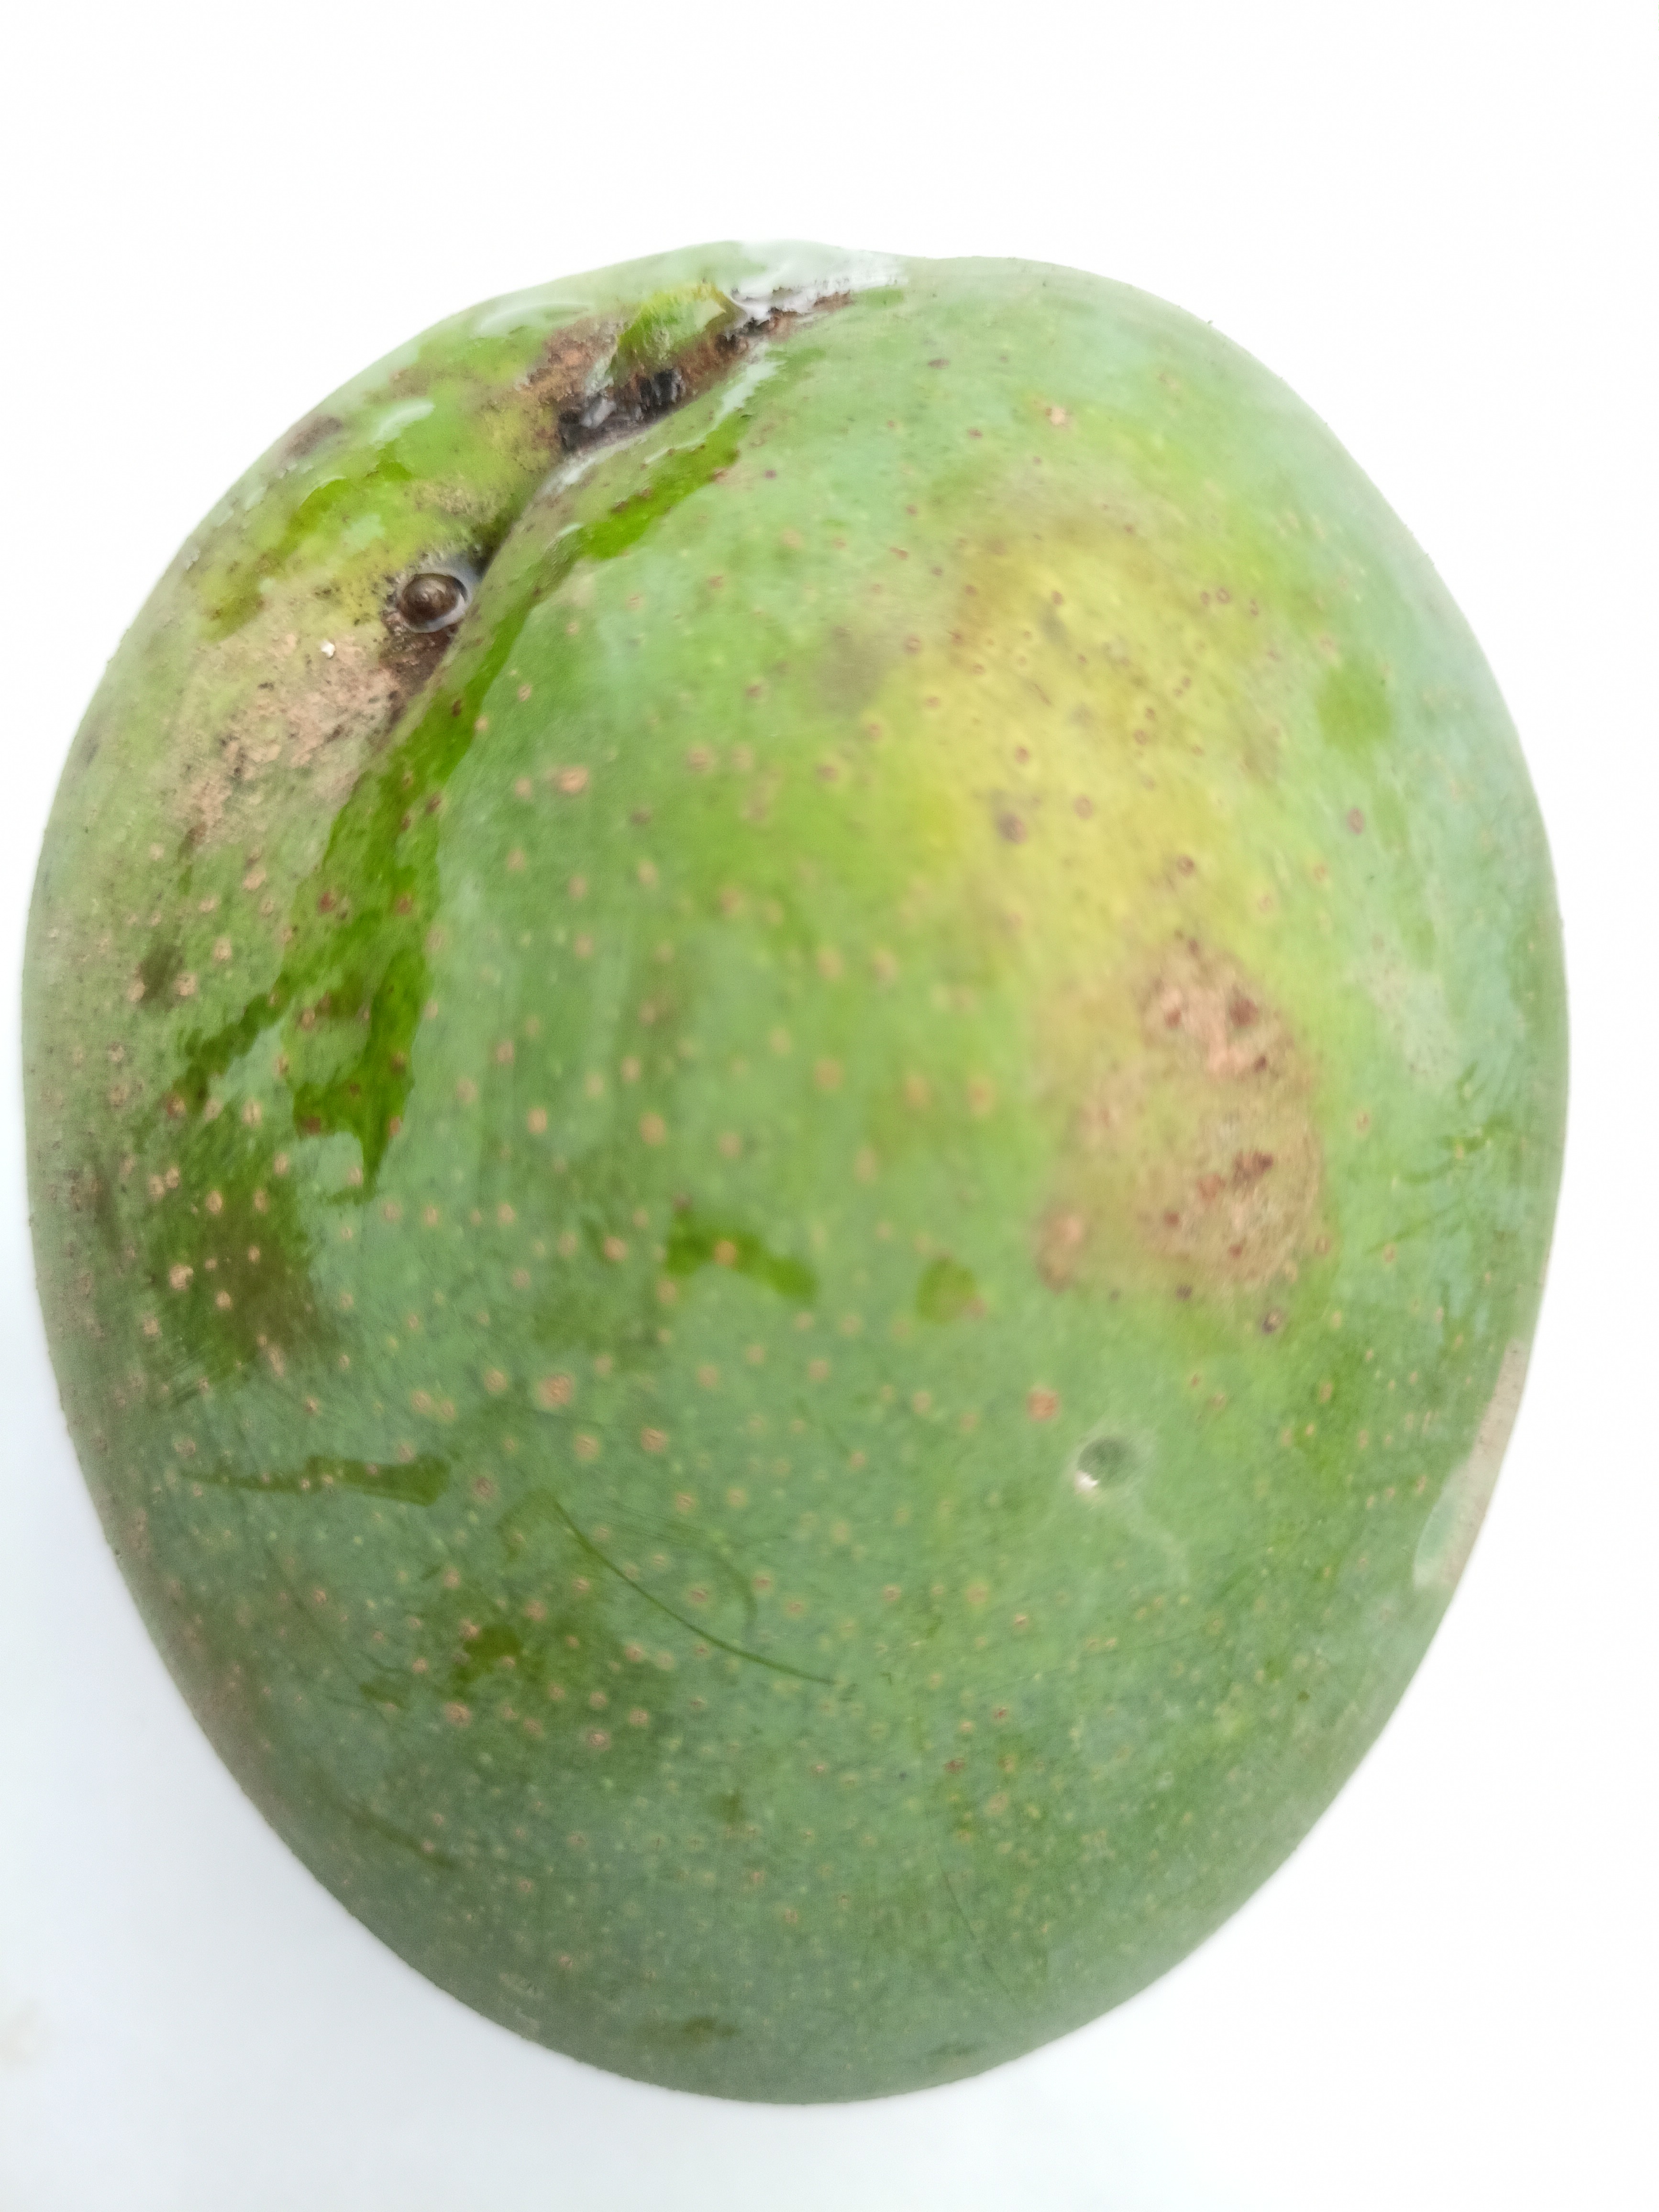
Mango variety: Khrishapat